1917 (2019 film)

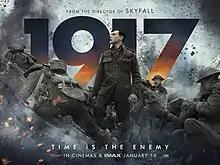
UK theatrical release poster

1917 is a 2019 British war film directed and produced by Sam Mendes, who co-wrote it with Krysty Wilson-Cairns. It is partially inspired by stories told to Mendes by his paternal grandfather Alfred about his service during World War I. The film takes place after the German retreat to the Hindenburg Line during Operation Alberich, and follows two British soldiers in their mission to deliver an important message to call off a doomed offensive attack. The two main roles are played by George MacKay and Dean-Charles Chapman. Mark Strong, Andrew Scott, Richard Madden, Claire Duburcq, Colin Firth, Adrian Scarborough, and Benedict Cumberbatch also star in supporting roles.